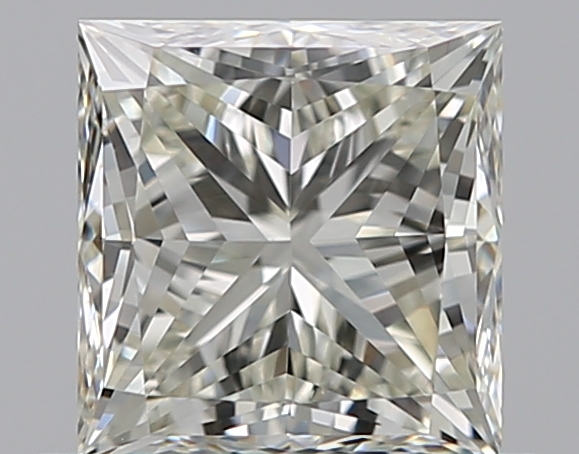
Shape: princess
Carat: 0.81
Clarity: VS1
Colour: K
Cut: VG
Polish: EX
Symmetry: VG
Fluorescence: N
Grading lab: GIA
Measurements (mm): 4.99 x 4.8 x 3.64